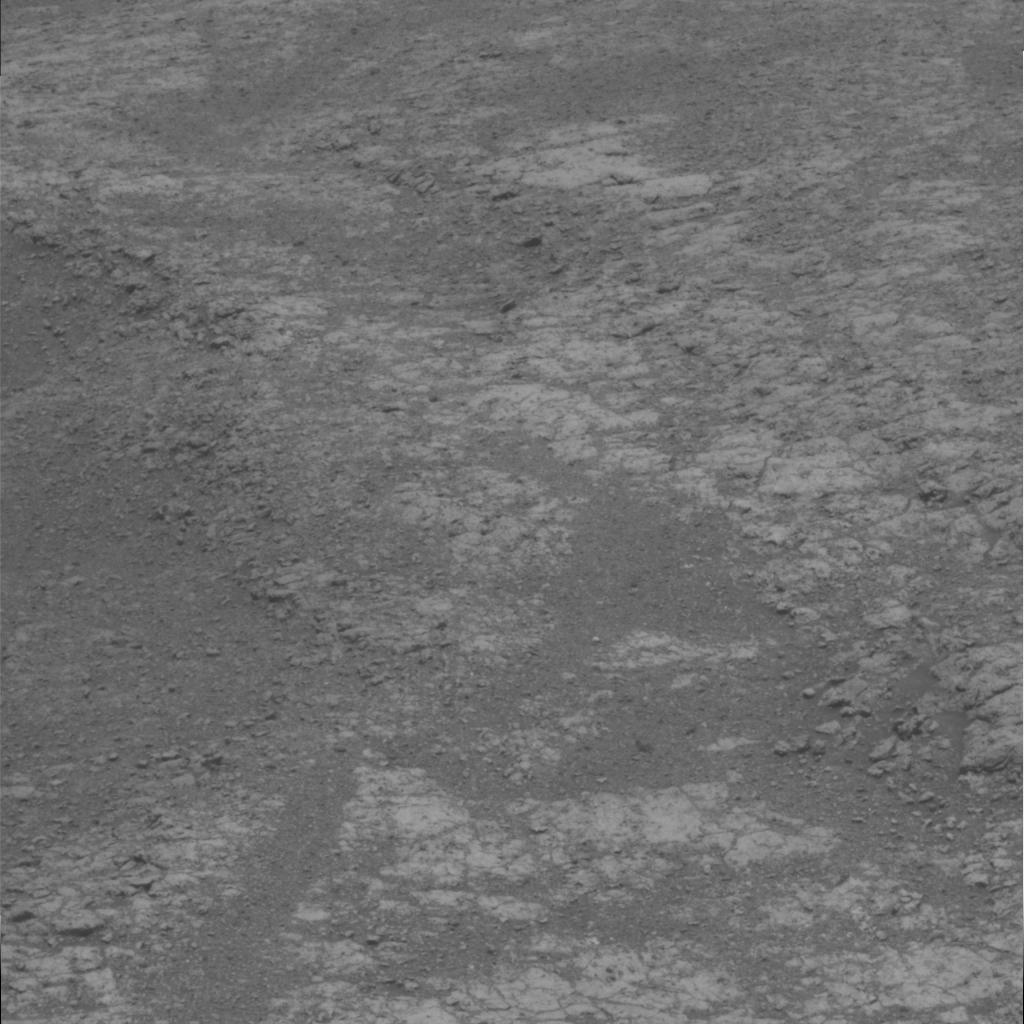
Surface features visible: Rock Outcrops, Clasts, Rock (Linear Features), Soil, Nearby Surface